Jiang Ziya (film)

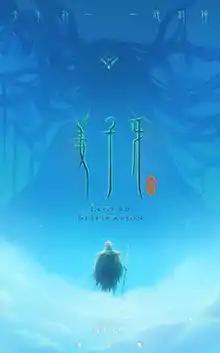
Theatrical release poster

Jiang Ziya (sometimes spelt as Jiang Zi Ya) is a 2020 Chinese animated fantasy adventure film directed by Cheng Teng and Li Wei. Featuring the mythological and fictional version of the popular Chinese figure Jiang Ziya, the plot is loosely based on the 16th-century novel "Investiture of the Gods" by Xu Zhonglin. It is a follow-up to "Ne Zha" (2019).